Phyllis Schlafly

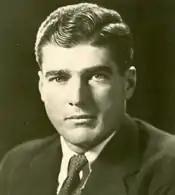
Among Schlafly's early experiences in politics was working in the successful 1946 campaign of Congressman Claude I. Bakewell.

In 1946, Schlafly became a researcher for the American Enterprise Institute and worked in the successful United States House of Representatives campaign of Republican Claude I. Bakewell.